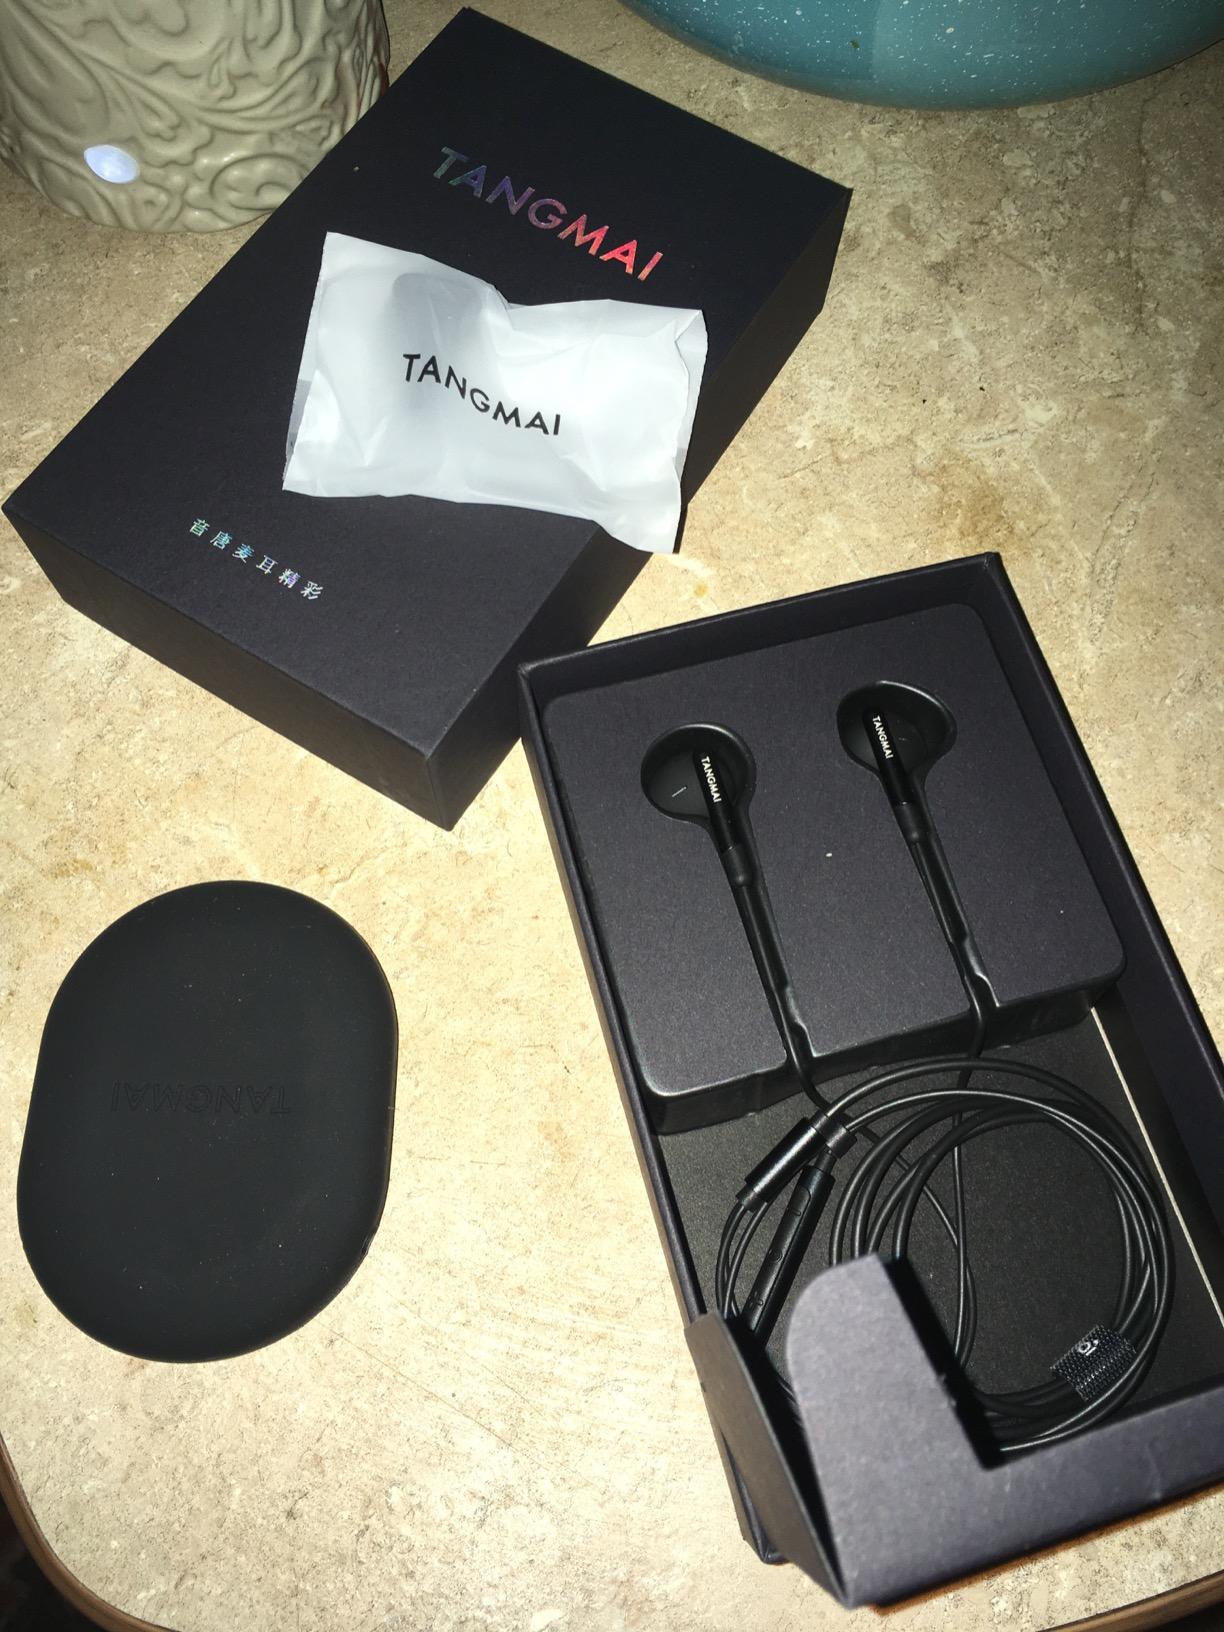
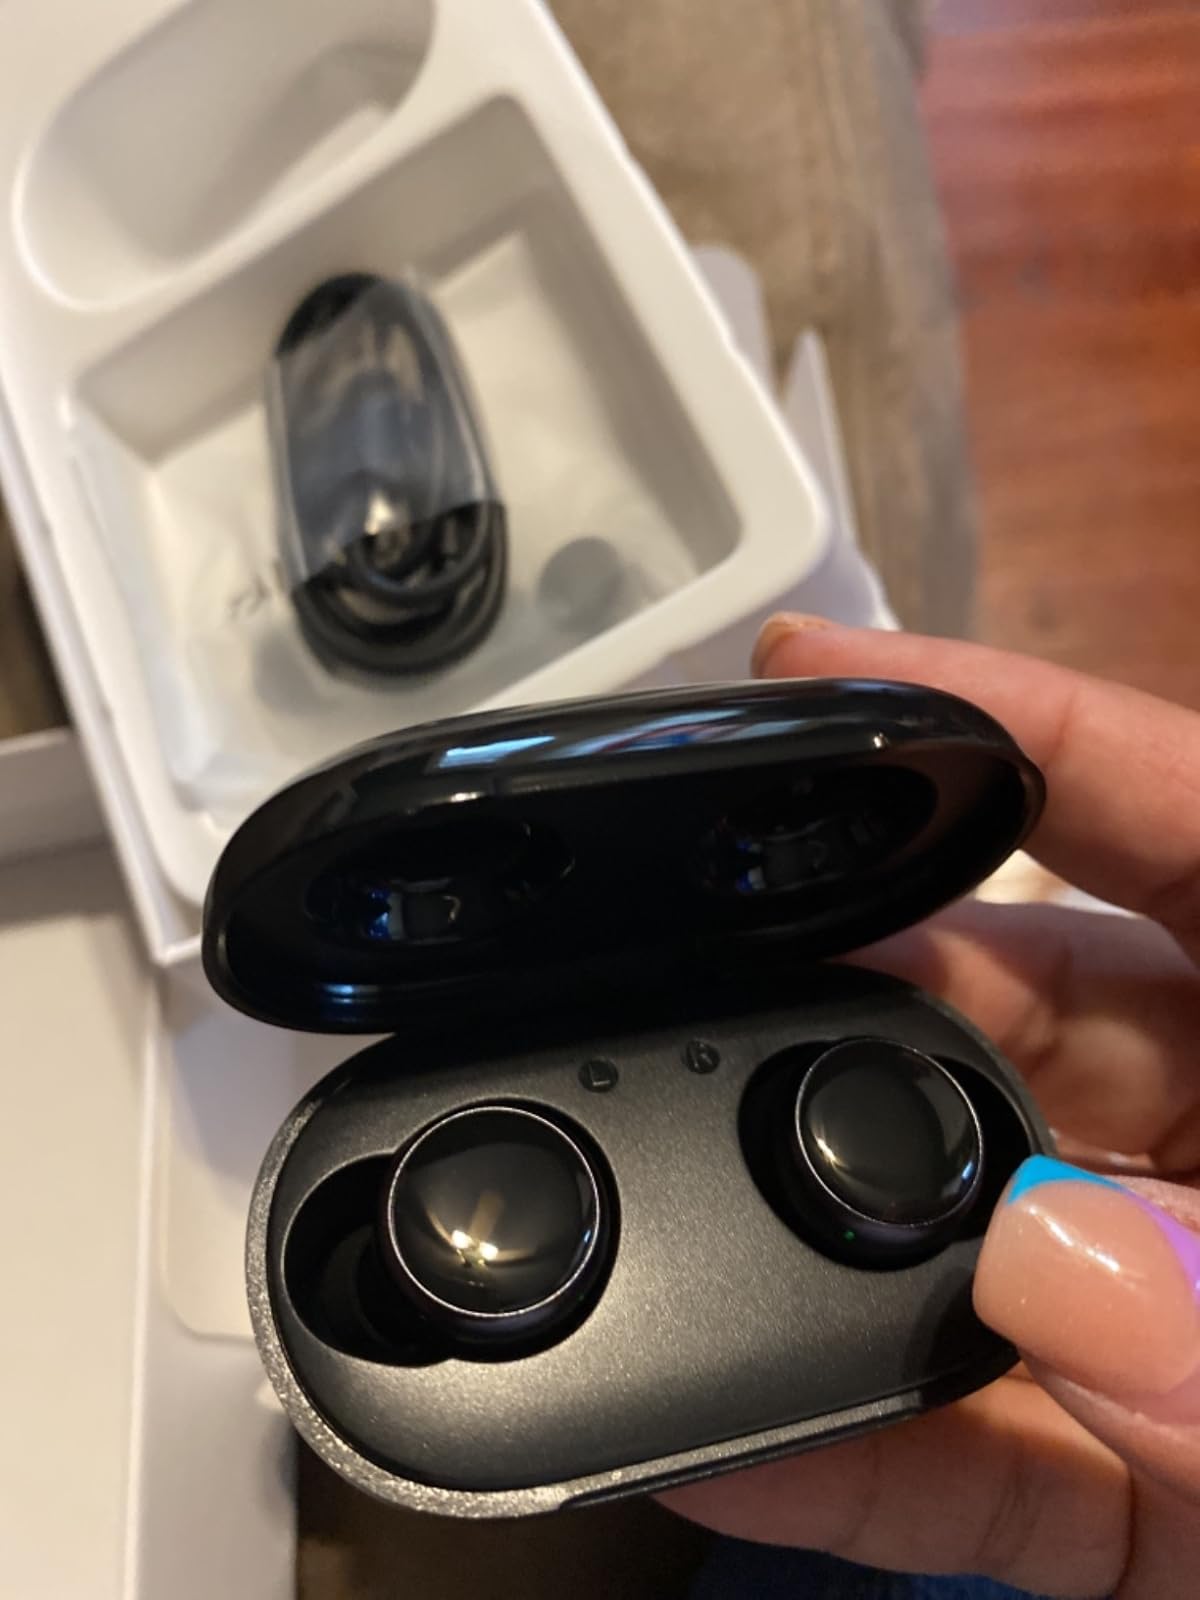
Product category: earbuds
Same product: no